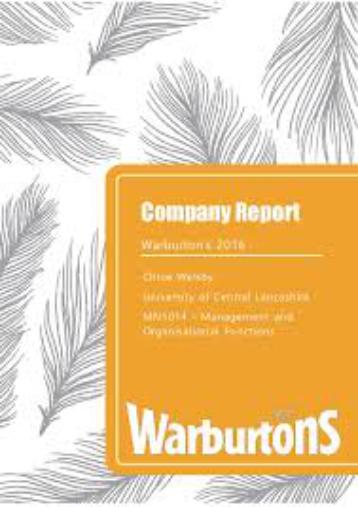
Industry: Food